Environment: real
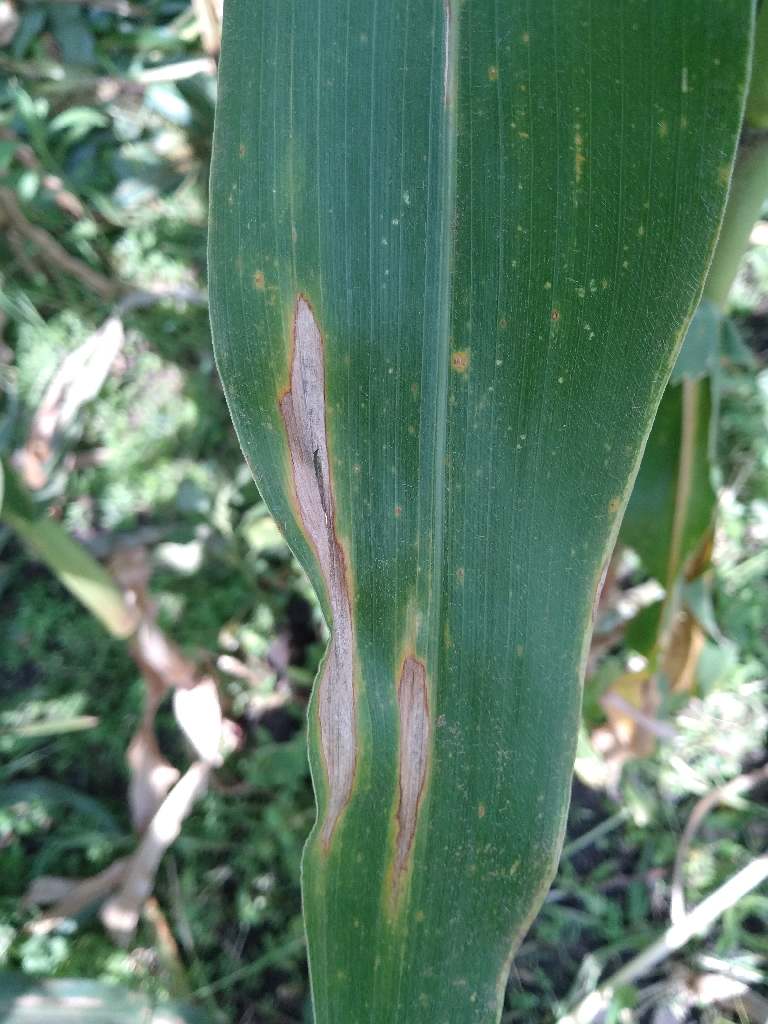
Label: northern_corn_leaf_blight